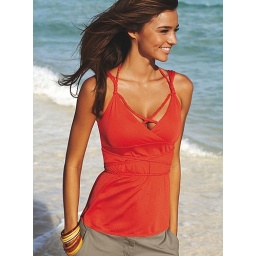
as we sit in our cars, divided by white lines and signs in between.